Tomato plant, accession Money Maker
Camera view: bottom (45 deg); turntable rotation: 180 degrees
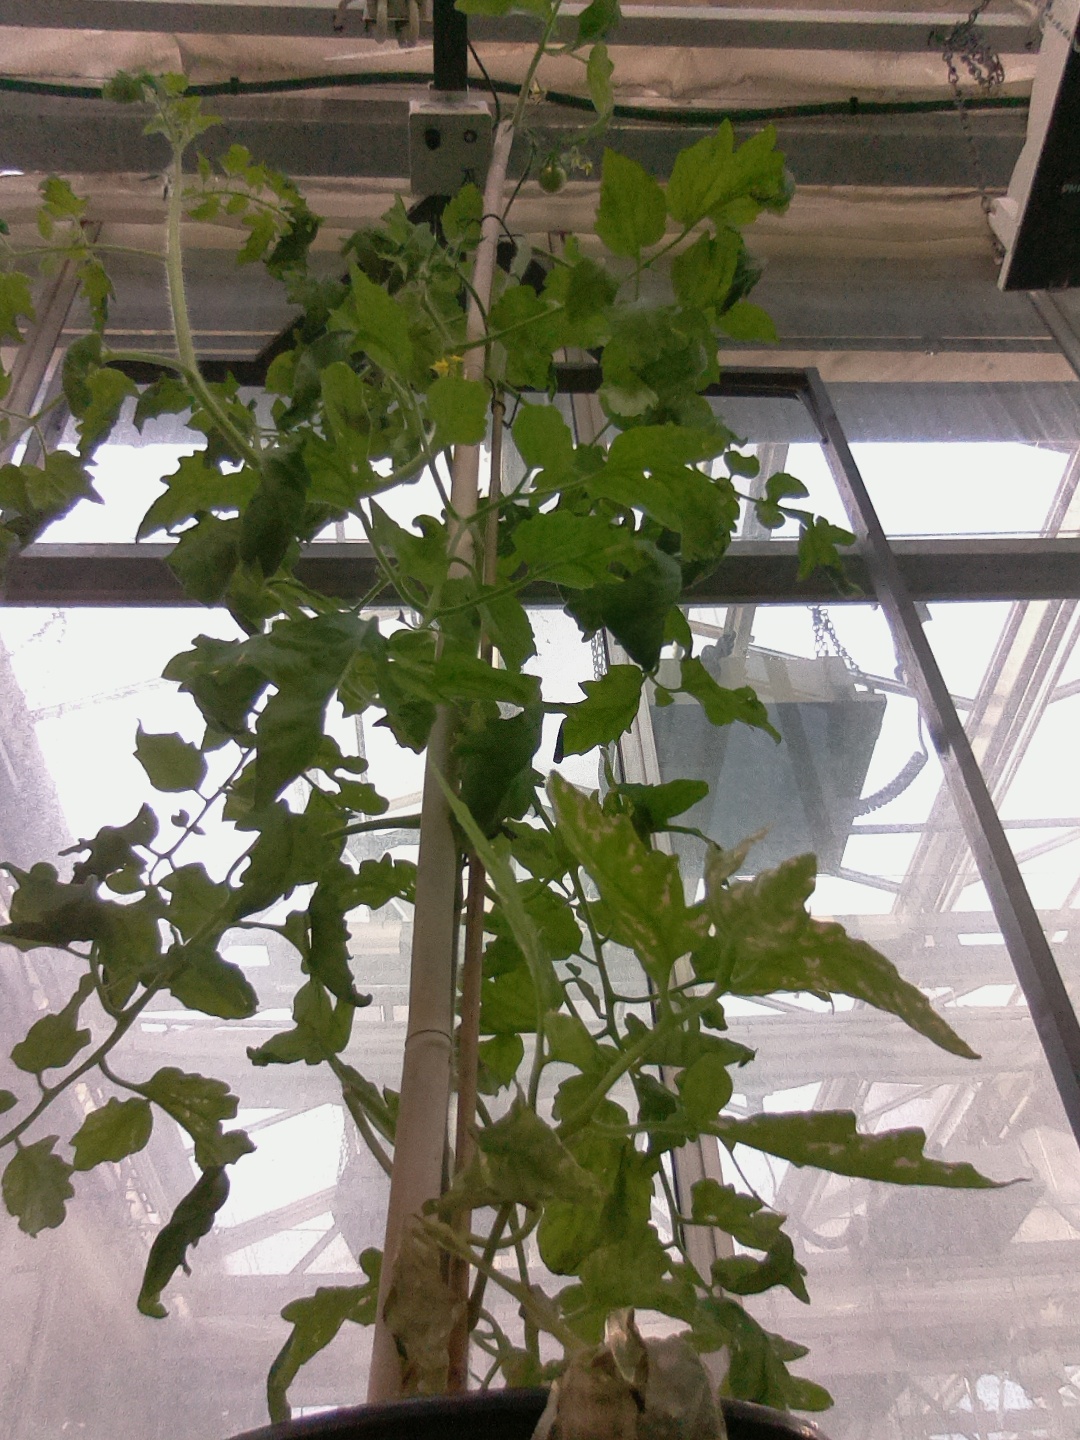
BBCH growth stage 70: Fruits at the main stem or branches visibles